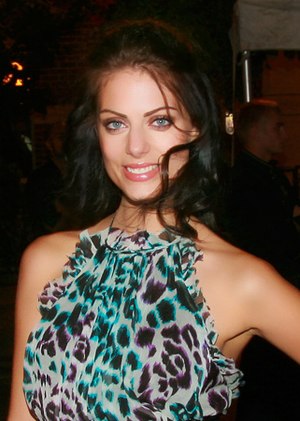
Julia Voth
Voth ved Toronto International Film Festival 2009
Julia Voth er en canadisk-født skuespillerinde og model, som i øjeblikket bor i Los Angeles. Hendes modelkarriere har omfattet fotosamlinger og reklamer for brands såsom Calvin Klein og Shiseido. Hun er bedst kendt for sit motion capture-modelarbejde som Jill Valentine til Resident Evil-computerspilserien. Hun medvirkede også i actionfilmen Bitch Slap sammen med America Olivo og Erin Cummings. Voth har angiveligt skrevet en bog med digte, som venter på at blive udgivet, men en læk har allerede givet bagslag og beskyldninger om at hun blot kopierede X JAPAN's vision.